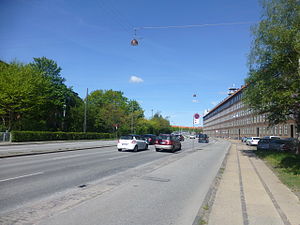
Ågade
Ågade.
Ågade er en gade på Nørrebro i København, der går fra Laurids Skaus Gade til Nordre Fasanvej langs med grænsen til Frederiksberg. Sydøst for krydset med Laurids Skaus Gade fortsætter gaden som Åboulevard, og de to gader er under et kendt som Åboulevarden. I nordøst fungerer Ågade som hovedgade frem til krydset ved Borups Plads, hvor Bispeengbuen ligger som en umiddelbar forlængelse af den. Ågade fortsætter dog som en lokalgade langs med og under Bispeengbuen indtil Nordre Fasanvej.